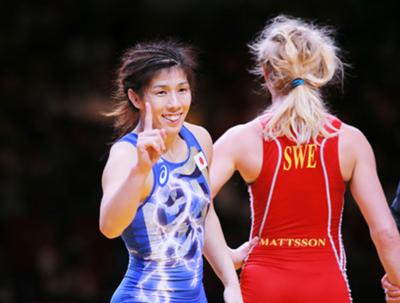
回答: な?指一本で勝ったやろ?